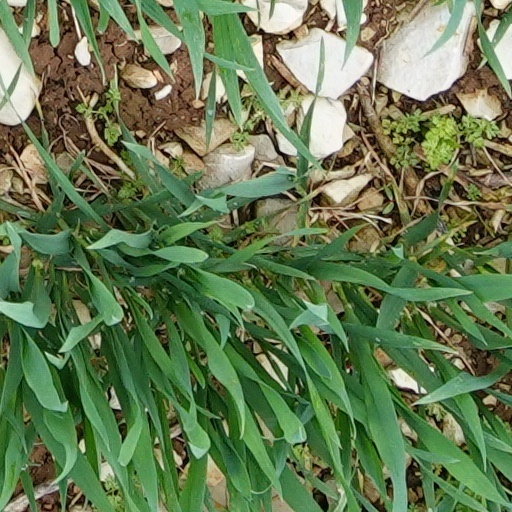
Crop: wheat